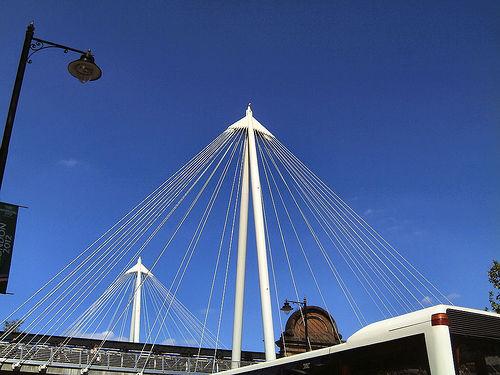
Weather: sun or clear